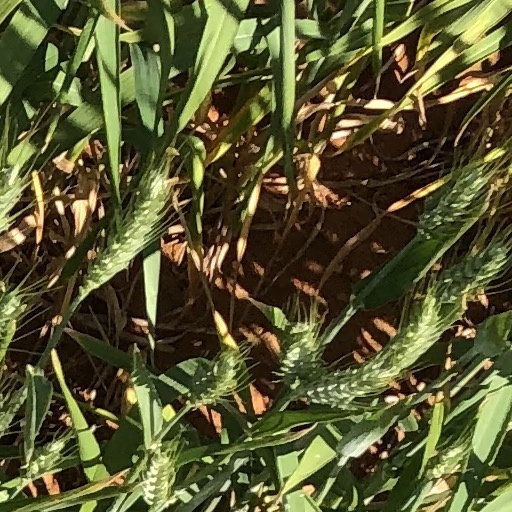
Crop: wheat